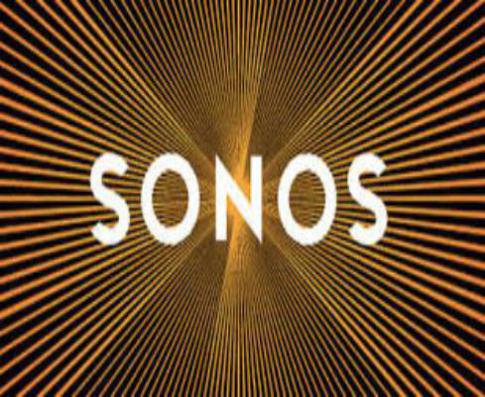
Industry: Electronic